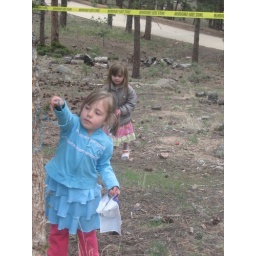
The yellow tape was used for a boundary marker. One person driving by asked if it was for a crime scene :-)